Alvin B. Koeneman

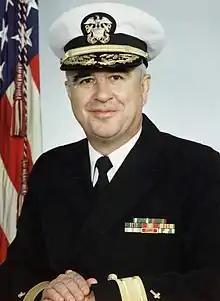

Alvin Berthold Koeneman (July 1, 1933 – February 21, 2018) was a rear admiral in the United States Navy. He was Chief of Chaplains of the United States Navy from June 1988 to August 1991.